Baltimore Terminal Subdivision

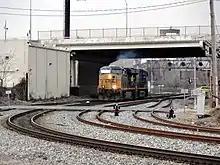
Locomotives entering Baileys Wye, heading north to the Howard Street Tunnel.

The B&O's initial route from Baltimore to Philadelphia was on the Philadelphia, Wilmington and Baltimore Railroad. The B&O operated a car float across the Baltimore harbor to bring trains from Philadelphia to connections at Locust Point and to the south and west. By the early 1880s this line was controlled by the Pennsylvania Railroad, which proceeded to deny access to the B&O. The B&O then built the Philadelphia Branch (known formally as the Baltimore and Philadelphia Railroad). To move trains more efficiently around the city it also built the Baltimore Belt Line and the Howard Street Tunnel during 1891 to 1895, at considerable expense. The car float operation was shut down after the new facilities opened.